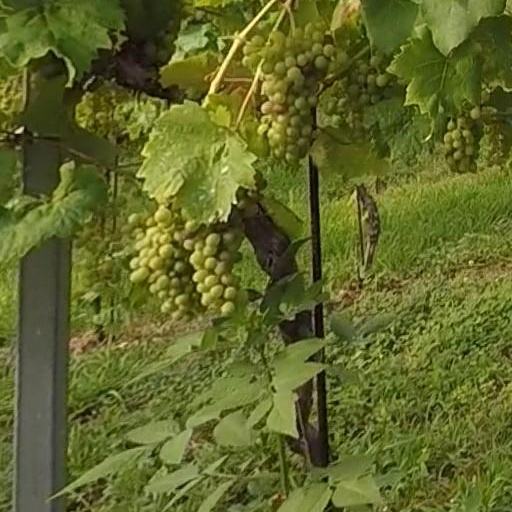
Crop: grape